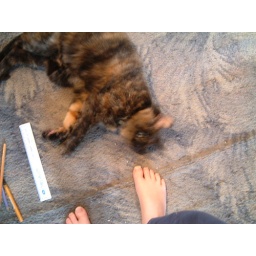
My cat ataking my foot and rolling around on the floor in a silly mod